Naraka (Hinduism)

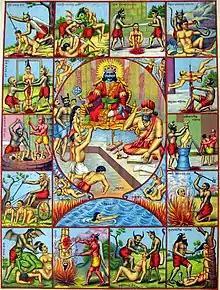
The central panel portrays Yama, aided by Chitragupta and Yamadutas, judging the dead. Other panels depict various realms/hells of Naraka.

Naraka, also called Yamaloka, is the Hindu equivalent of Hell, where sinners are tormented after death. It is also the abode of Yama, the god of Death. It is described as located in the south of the universe and beneath the earth.